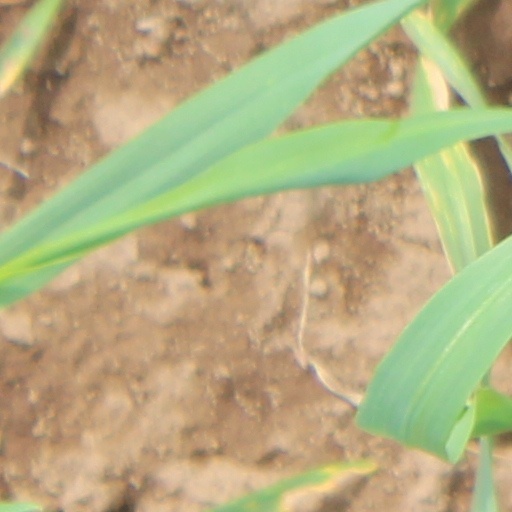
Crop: wheat